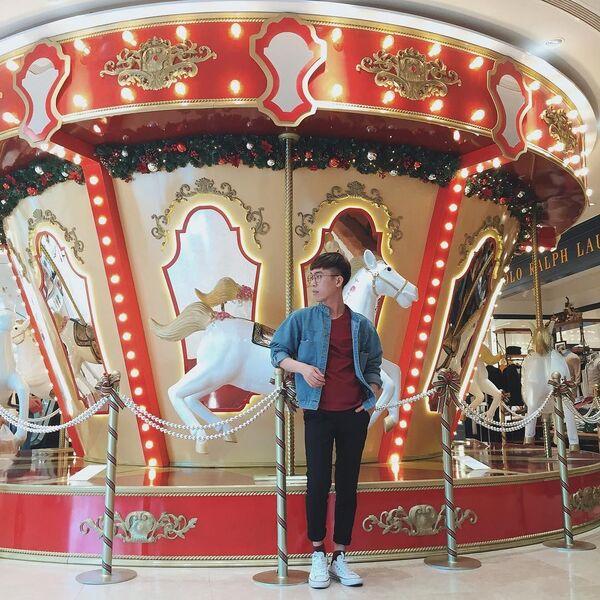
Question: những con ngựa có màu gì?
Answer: những con ngựa có màu trắng